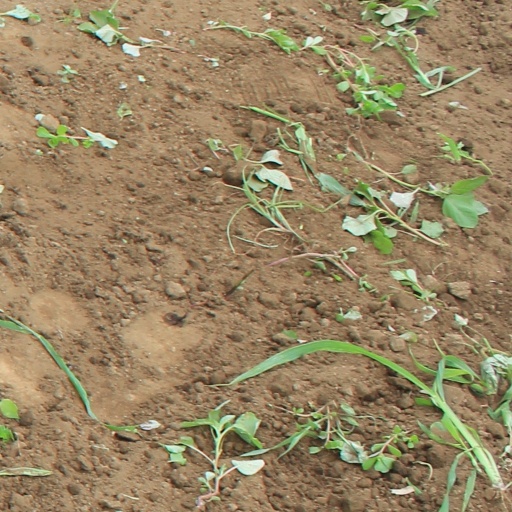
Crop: soybean